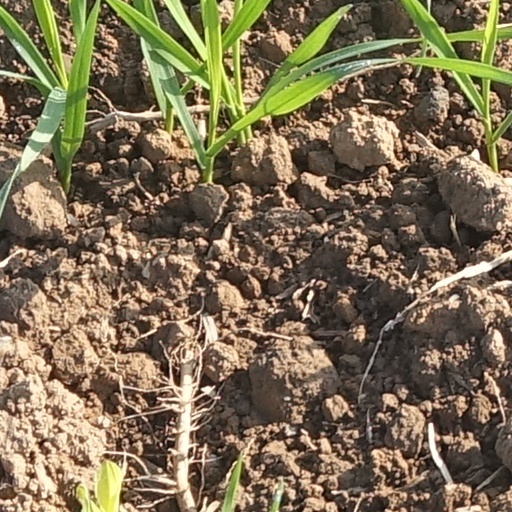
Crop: wheat